Sky position (RA, Dec in degrees): 239.237, 5.31
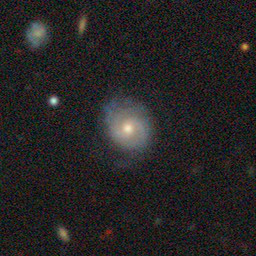
Galaxy morphology: Unbarred Loose Spiral Galaxies